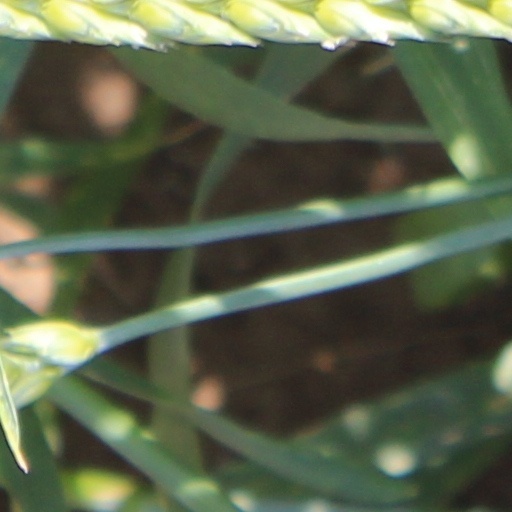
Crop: wheat